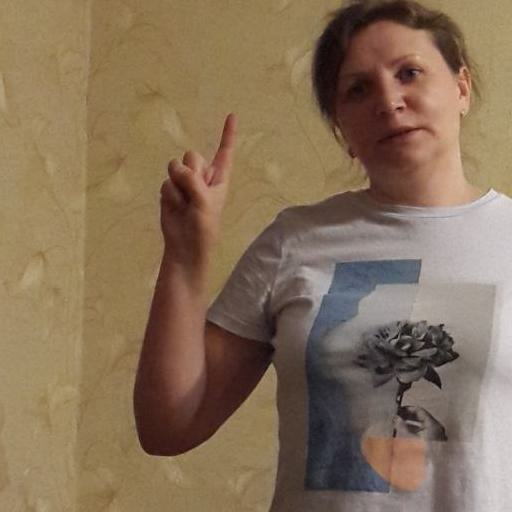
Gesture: one